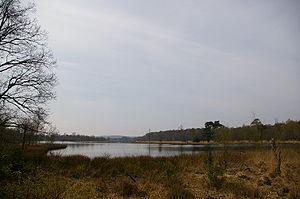
Cet article est une liste des vingt parcs nationaux des Pays-Bas, gérés par les provinces.
Le parc national Utrechtse Heuvelrug est situé dans la région du même nom, l'Utrechtse Heuvelrug, dans la province d'Utrecht.